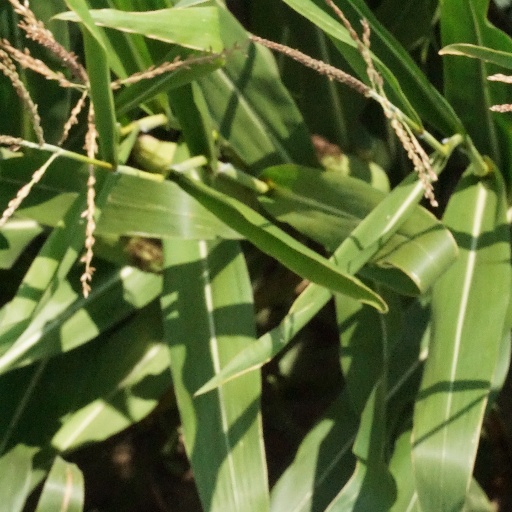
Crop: maize; corn